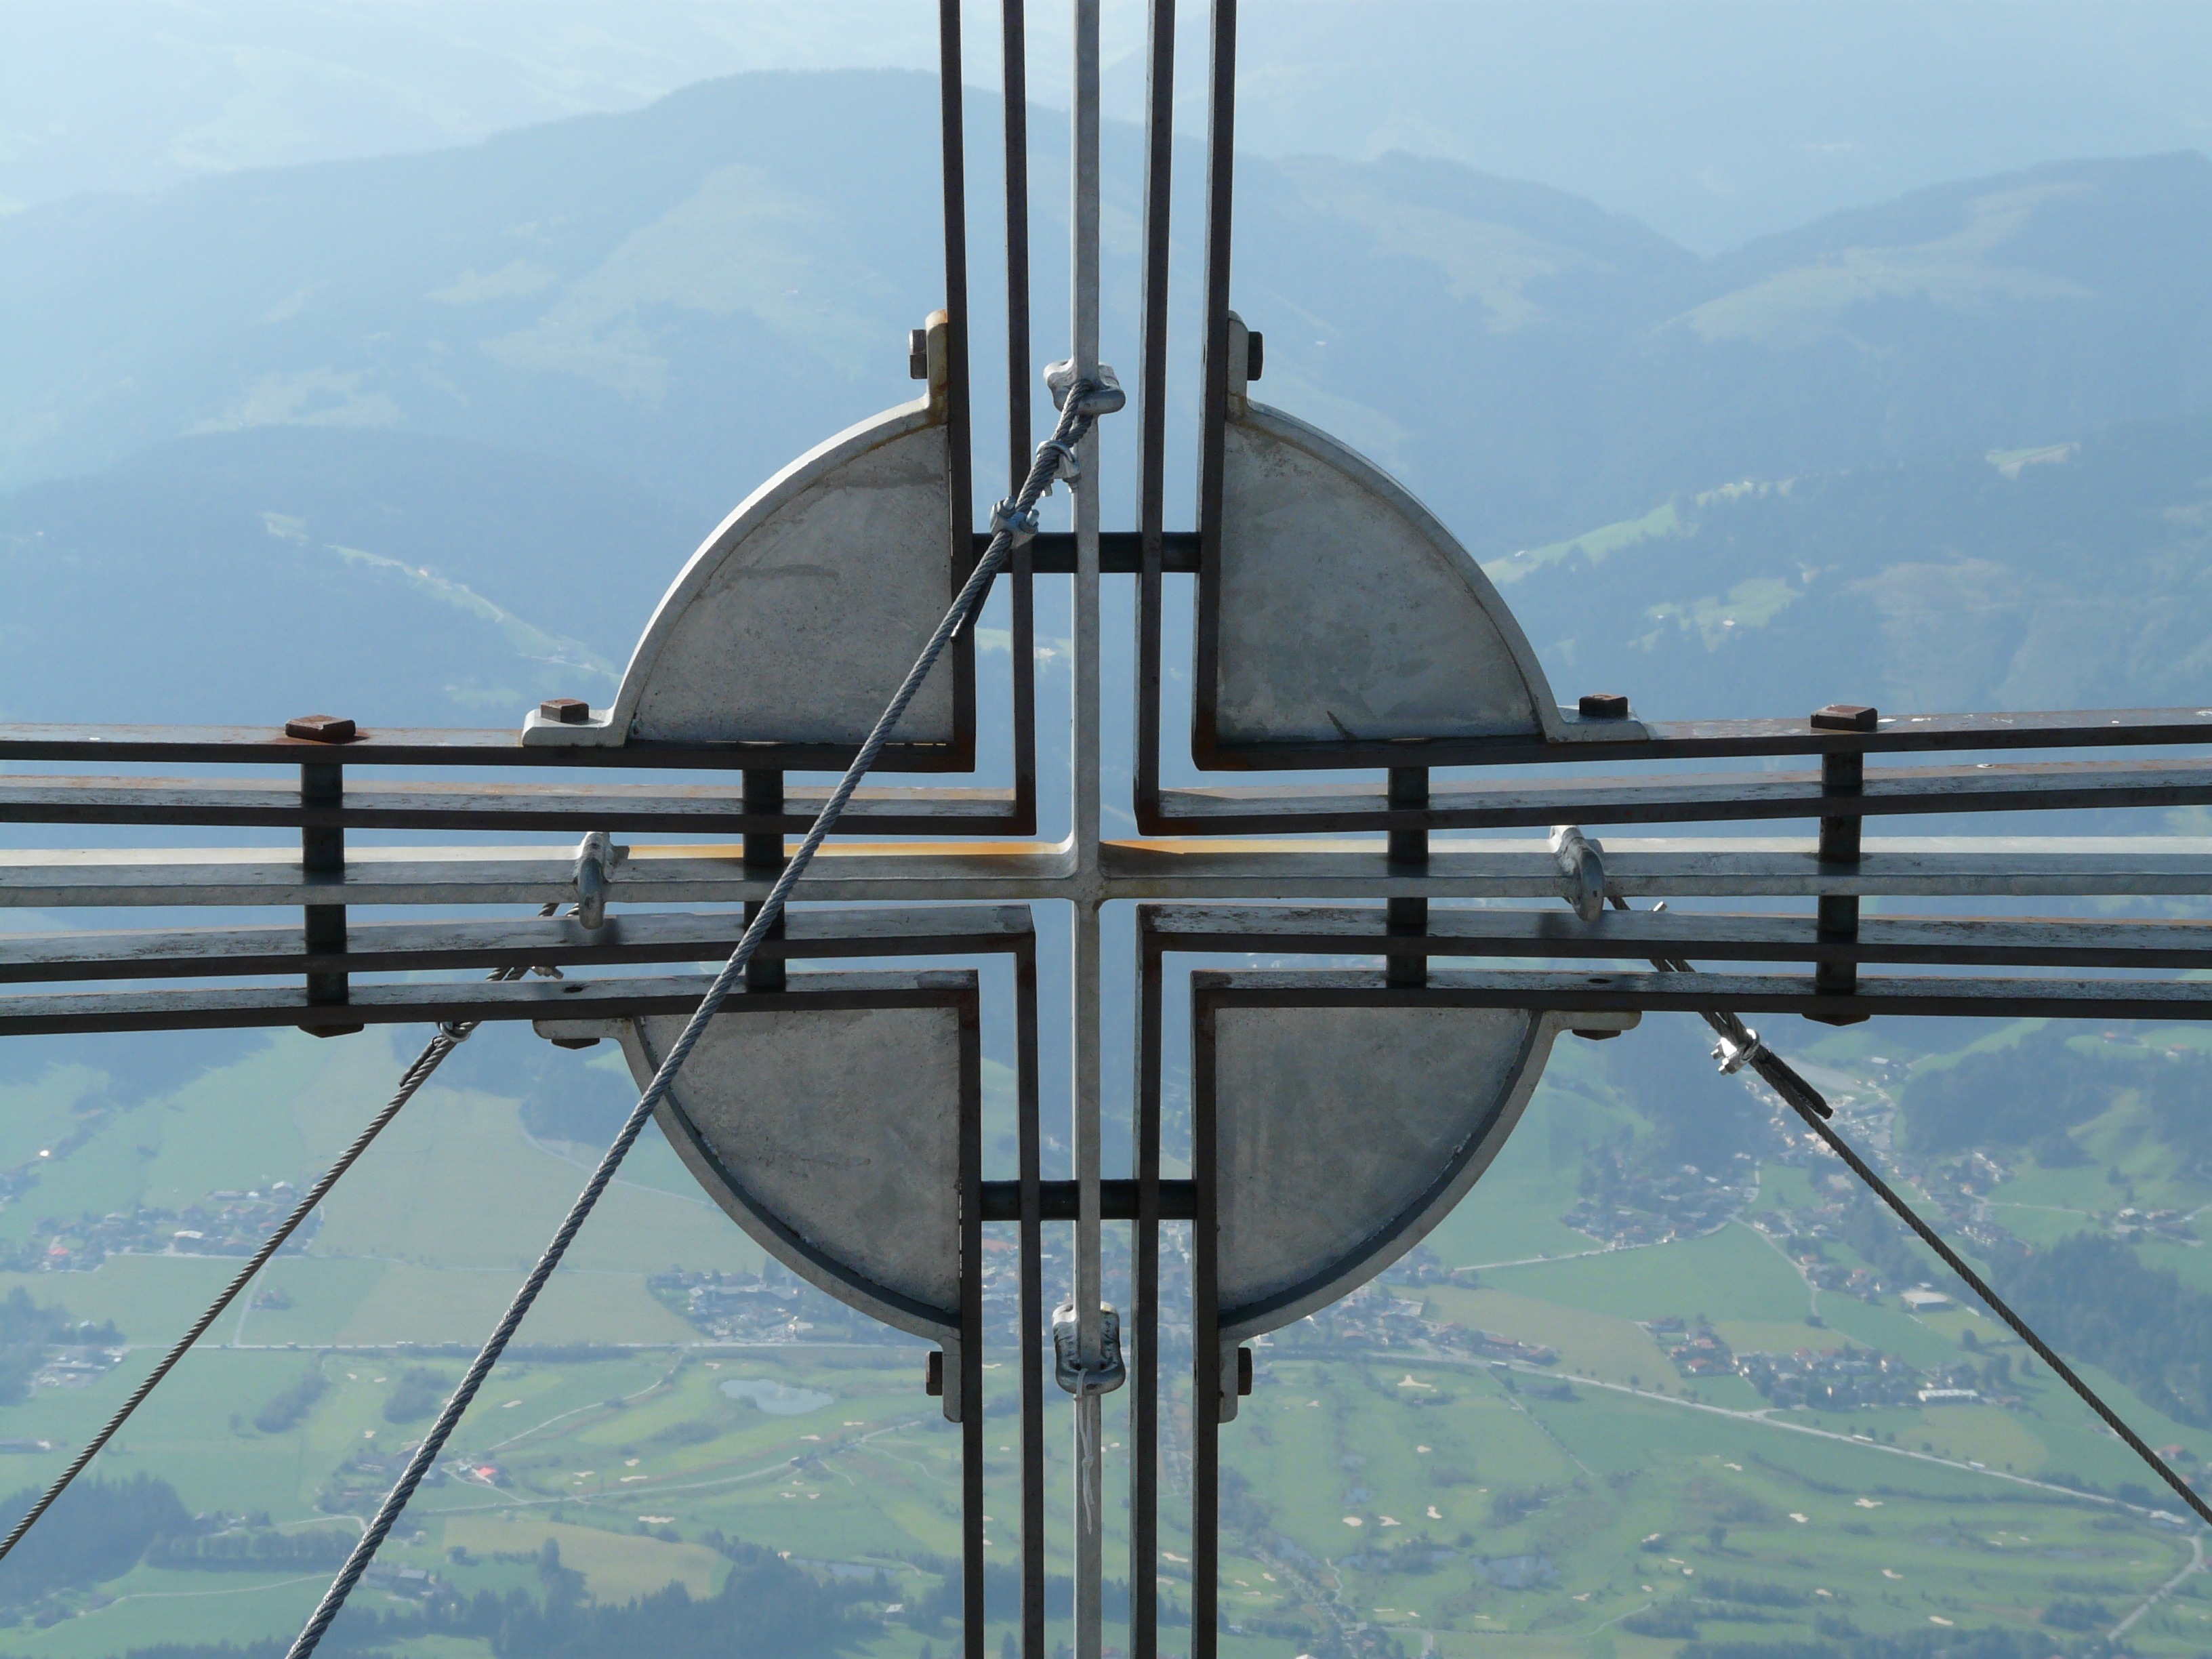
sky, wind, vehicle, mast, alpine, blue, cross, electricity, summit, energy, mountains, wilderkaiser, summit cross, ellmauer halt, overhead power line